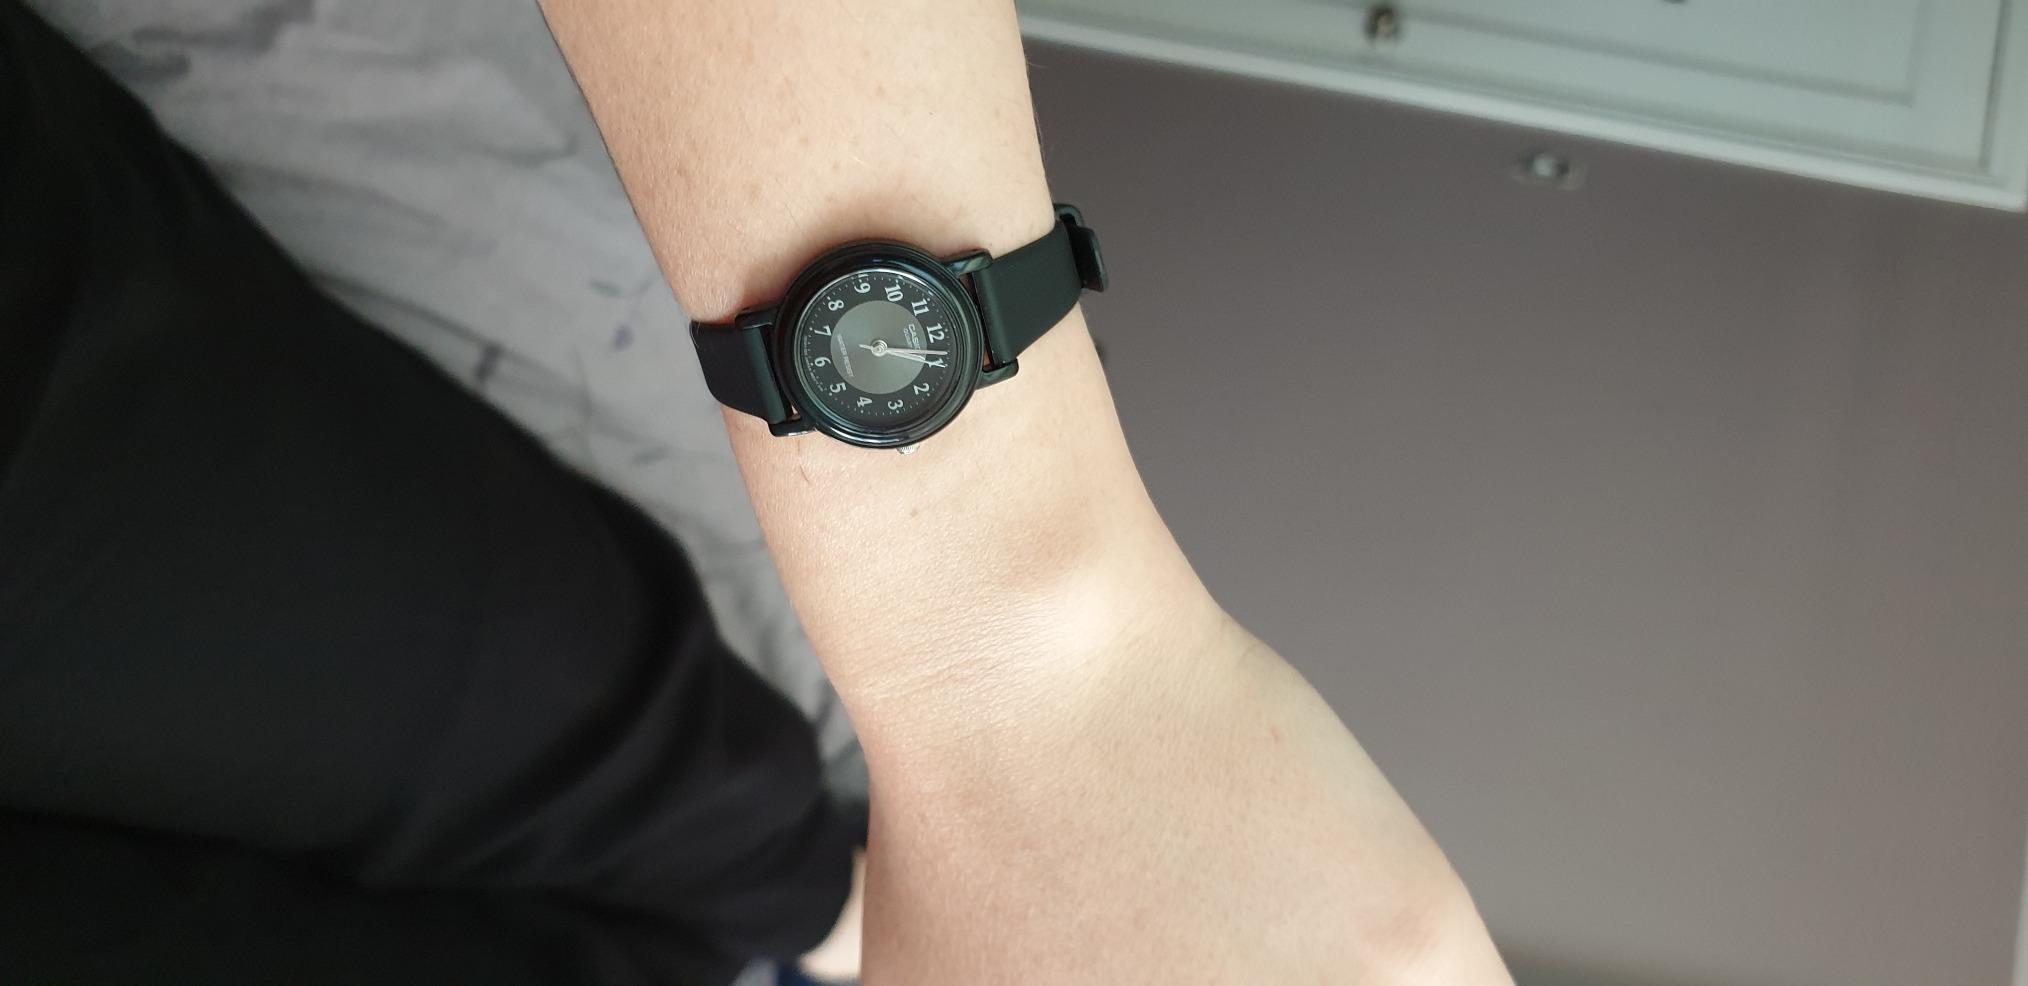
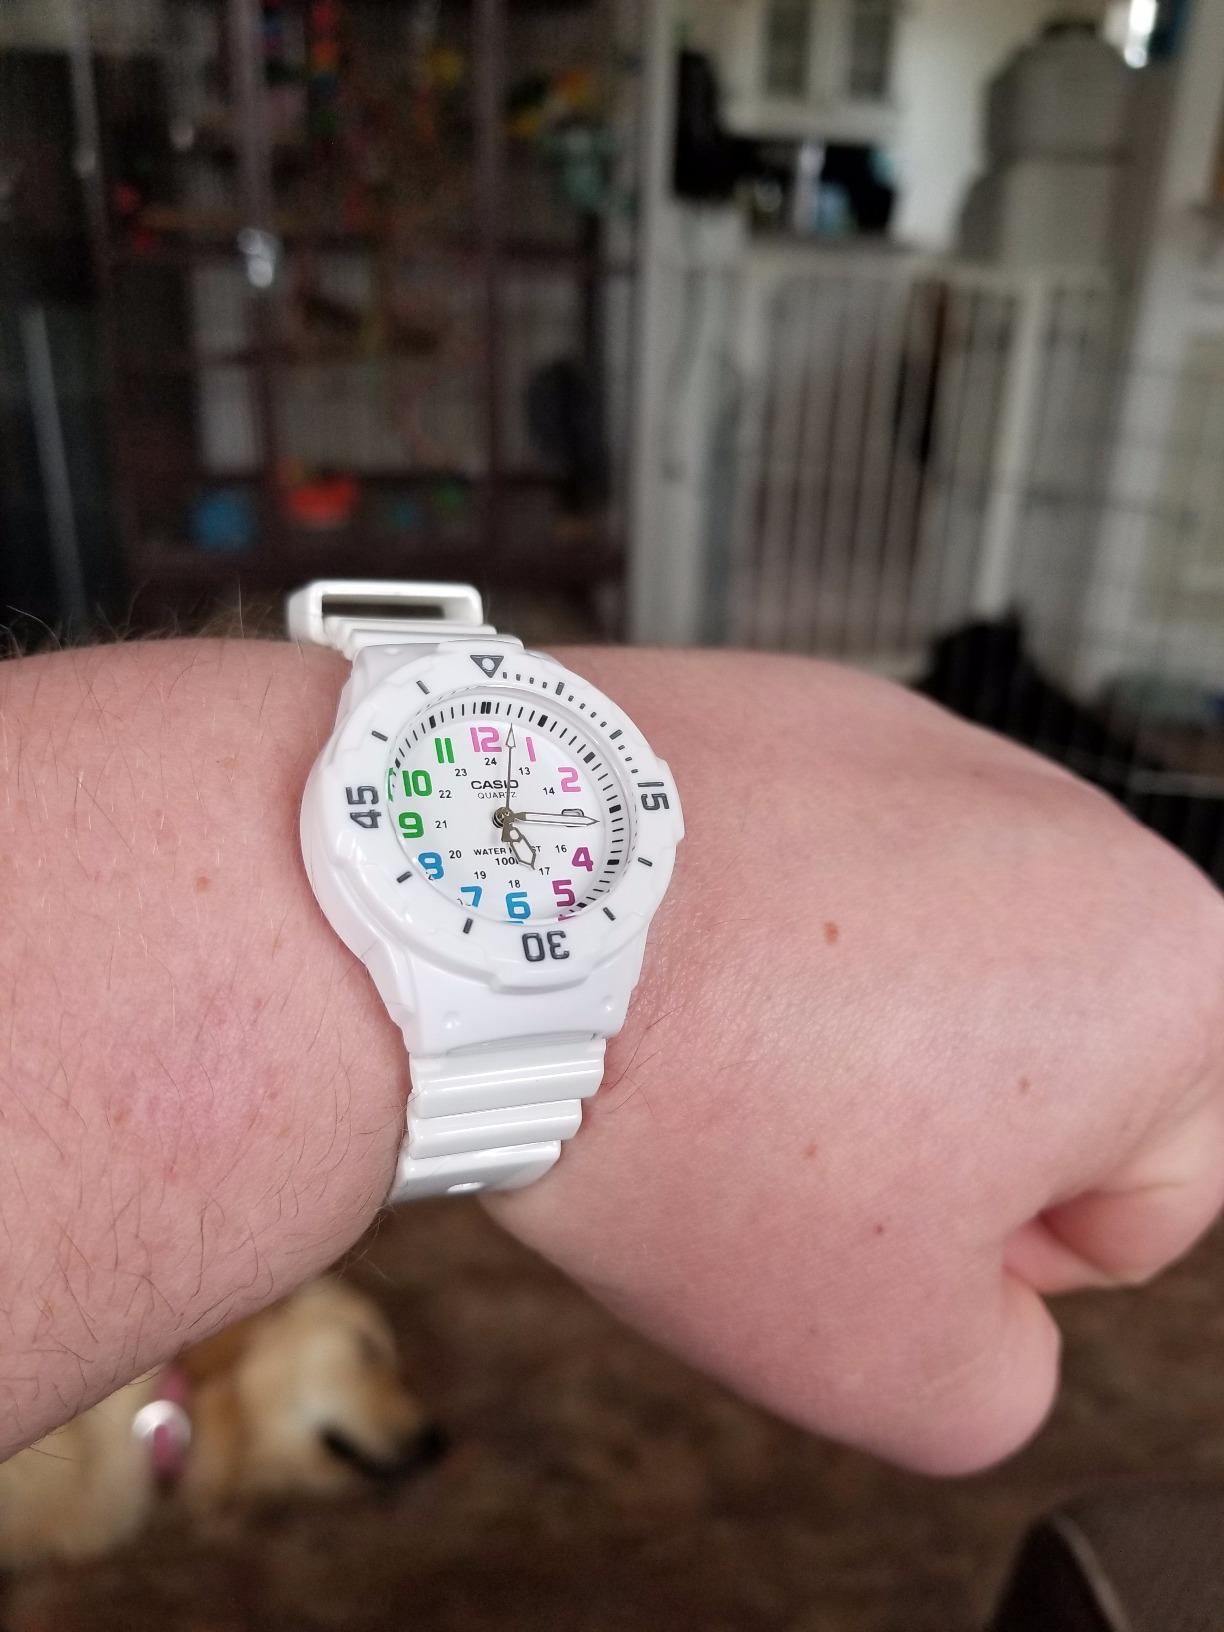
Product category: accessories_watch
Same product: no